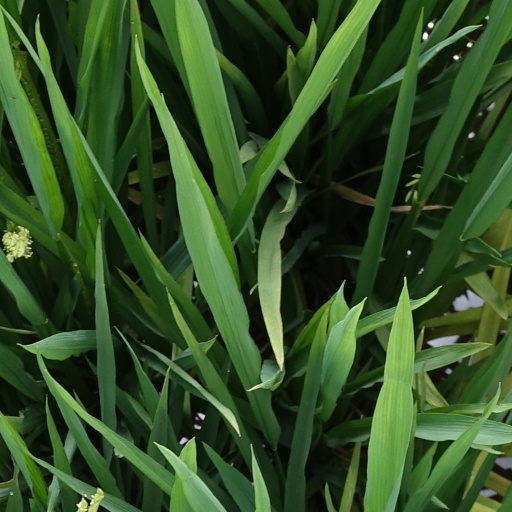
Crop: rice